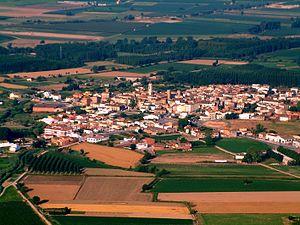
Verges est une commune de la province de Gérone, en Catalogne, en Espagne, de la comarque du Baix Empordà.